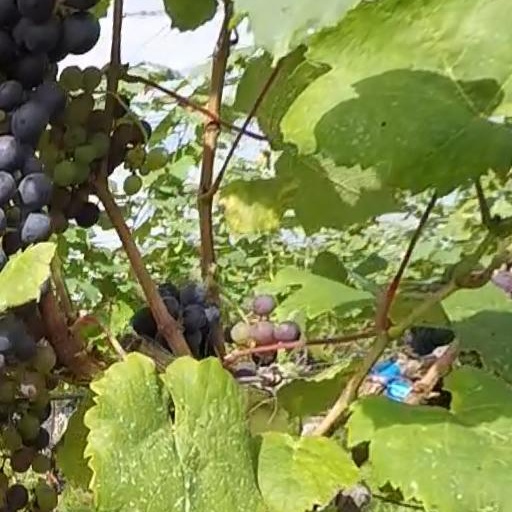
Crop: grape